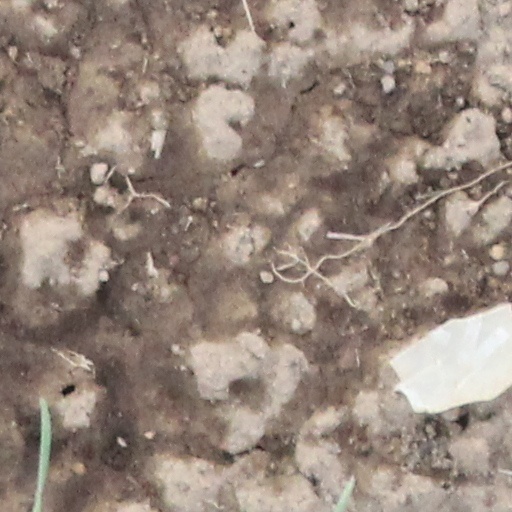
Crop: wheat